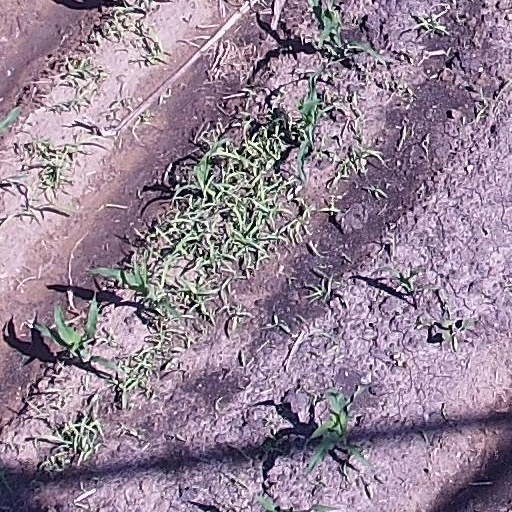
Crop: maize; corn